The Ashes, Endon

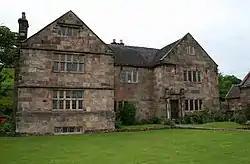
The Ashes

The Ashes near Endon in Staffordshire is a building of historical significance and is Grade II* listed on the English Heritage Register. It was built in the 17th century probably by Sir John Bellot and was the home of many notable residents for the next three centuries. Today the barns of the property are venues for weddings and other special events.